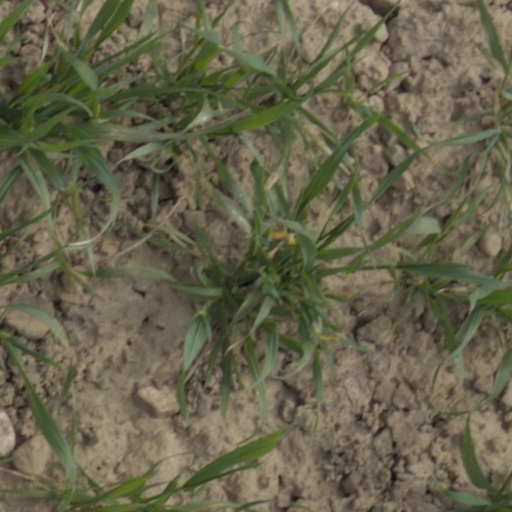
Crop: wheat